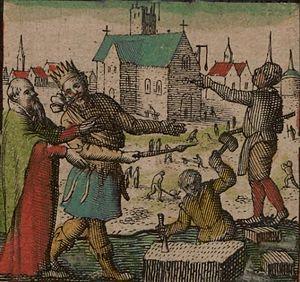
Sæberht ou Sabert est un roi des Saxons de l'Est du début du VIIᵉ siècle.